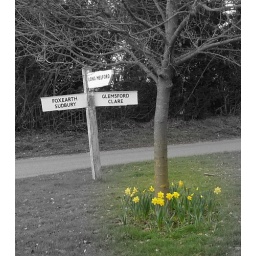
A road sign in Liston